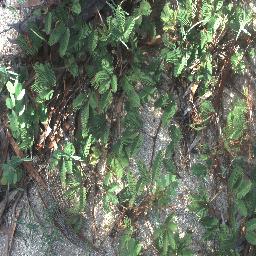
Label: negative